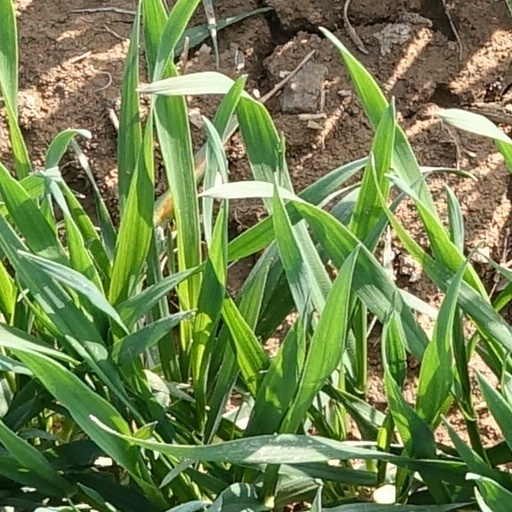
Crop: wheat